Lerryn

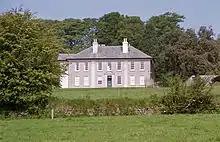
Ethy House

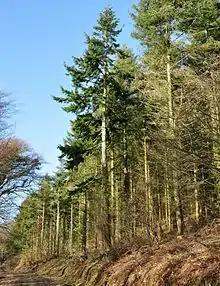
Some conifers in Ethy Wood

Ethy House is set in a landscaped park sloping down to the River Lerryn. The estate is of medieval origin and was developed in the 16th century by the Courtneys of Devon. The present house is a mid-19th-century remodelling of an 18th-century house which may have been by John Eveleigh of Lostwithiel. The southeast front is plain and of two storeys and seven bays. Ethy House, including the garden walls to north and east, is a Grade II* listed building.